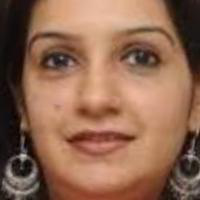
Age group: age 31-40